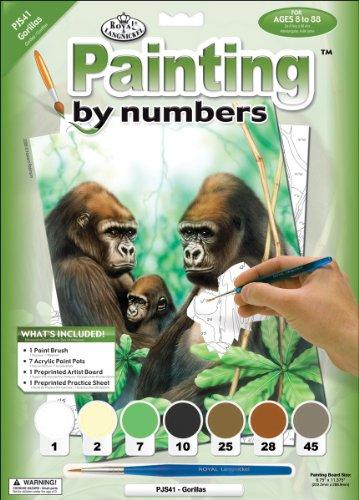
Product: Royal & Langnickel Painting by Numbers Junior Small Art Activity Kit, Gorillas
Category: Toys & Games | Arts & Crafts | Craft Kits | Paint-By-Number Kits
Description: Includes 1 pre-printed artist board, 1 pre-printed practice sheet, 7 acrylic paint pots and 1 paint brush.
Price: $3.84